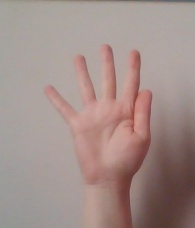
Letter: sheen